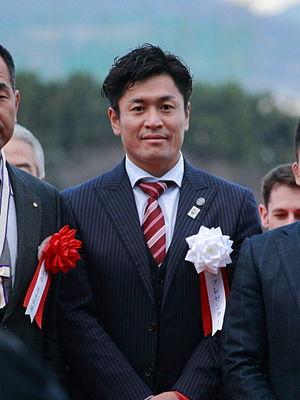
Daisuke Ohata est un joueur japonais de rugby à XV, né le 11 novembre 1975 à Osaka. Évoluant au poste d'ailier ou de centre en rugby à XV, il est international japonais dans ce code, où il détient le record mondial du nombre d'essai avec 69. Il est également international en rugby à sept.